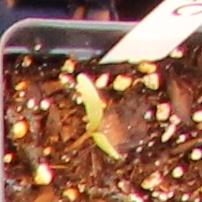
Label: Sugar beet